Kilvenmani massacre

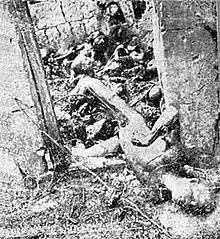
44 people burnt alive

According to eyewitness accounts, on 25 December 1968, at around 10 p.m., the landlords and their 200 henchmen came in lorries and surrounded the hutments, cutting off all routes of escape. The attackers shot at the labourers, mortally wounding two of them. Labourers and their families could only throw stones to protect themselves or flee from the spot. Many of the women and children, and some old men, took refuge in a hut that was 8 ft x 9 ft. But the attackers surrounded it and set fire to it, burning them to death. The fire was systematically stoked with hay and dry wood. Two children thrown out from the burning hut in the hope that they would survive were thrown back into the flames by the arsonists. Of six people who managed to come out of the burning hut, two of whom were caught, hacked to death and thrown back into the flame. Post this heinous crime, attackers went straight to the police station, demanded protection against reprisals and got it. The massacre resulted in death of 44, including 5 aged men, 16 women and 23 children.